Alien Boy: The Life and Death of James Chasse

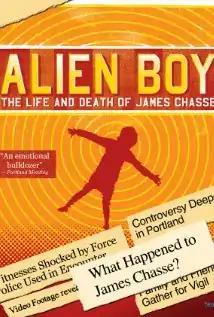
Theatrical release poster

Alien Boy: The Life and Death of James Chasse is an American feature-length documentary film, released in 2013 and directed by Brian Lindstrom. The film explores issues of police accountability in the case of James Chasse, a man with schizophrenia who was killed by Portland, Oregon police officers in 2006. The title refers to a song about him, "Alien Boy" by the Wipers.